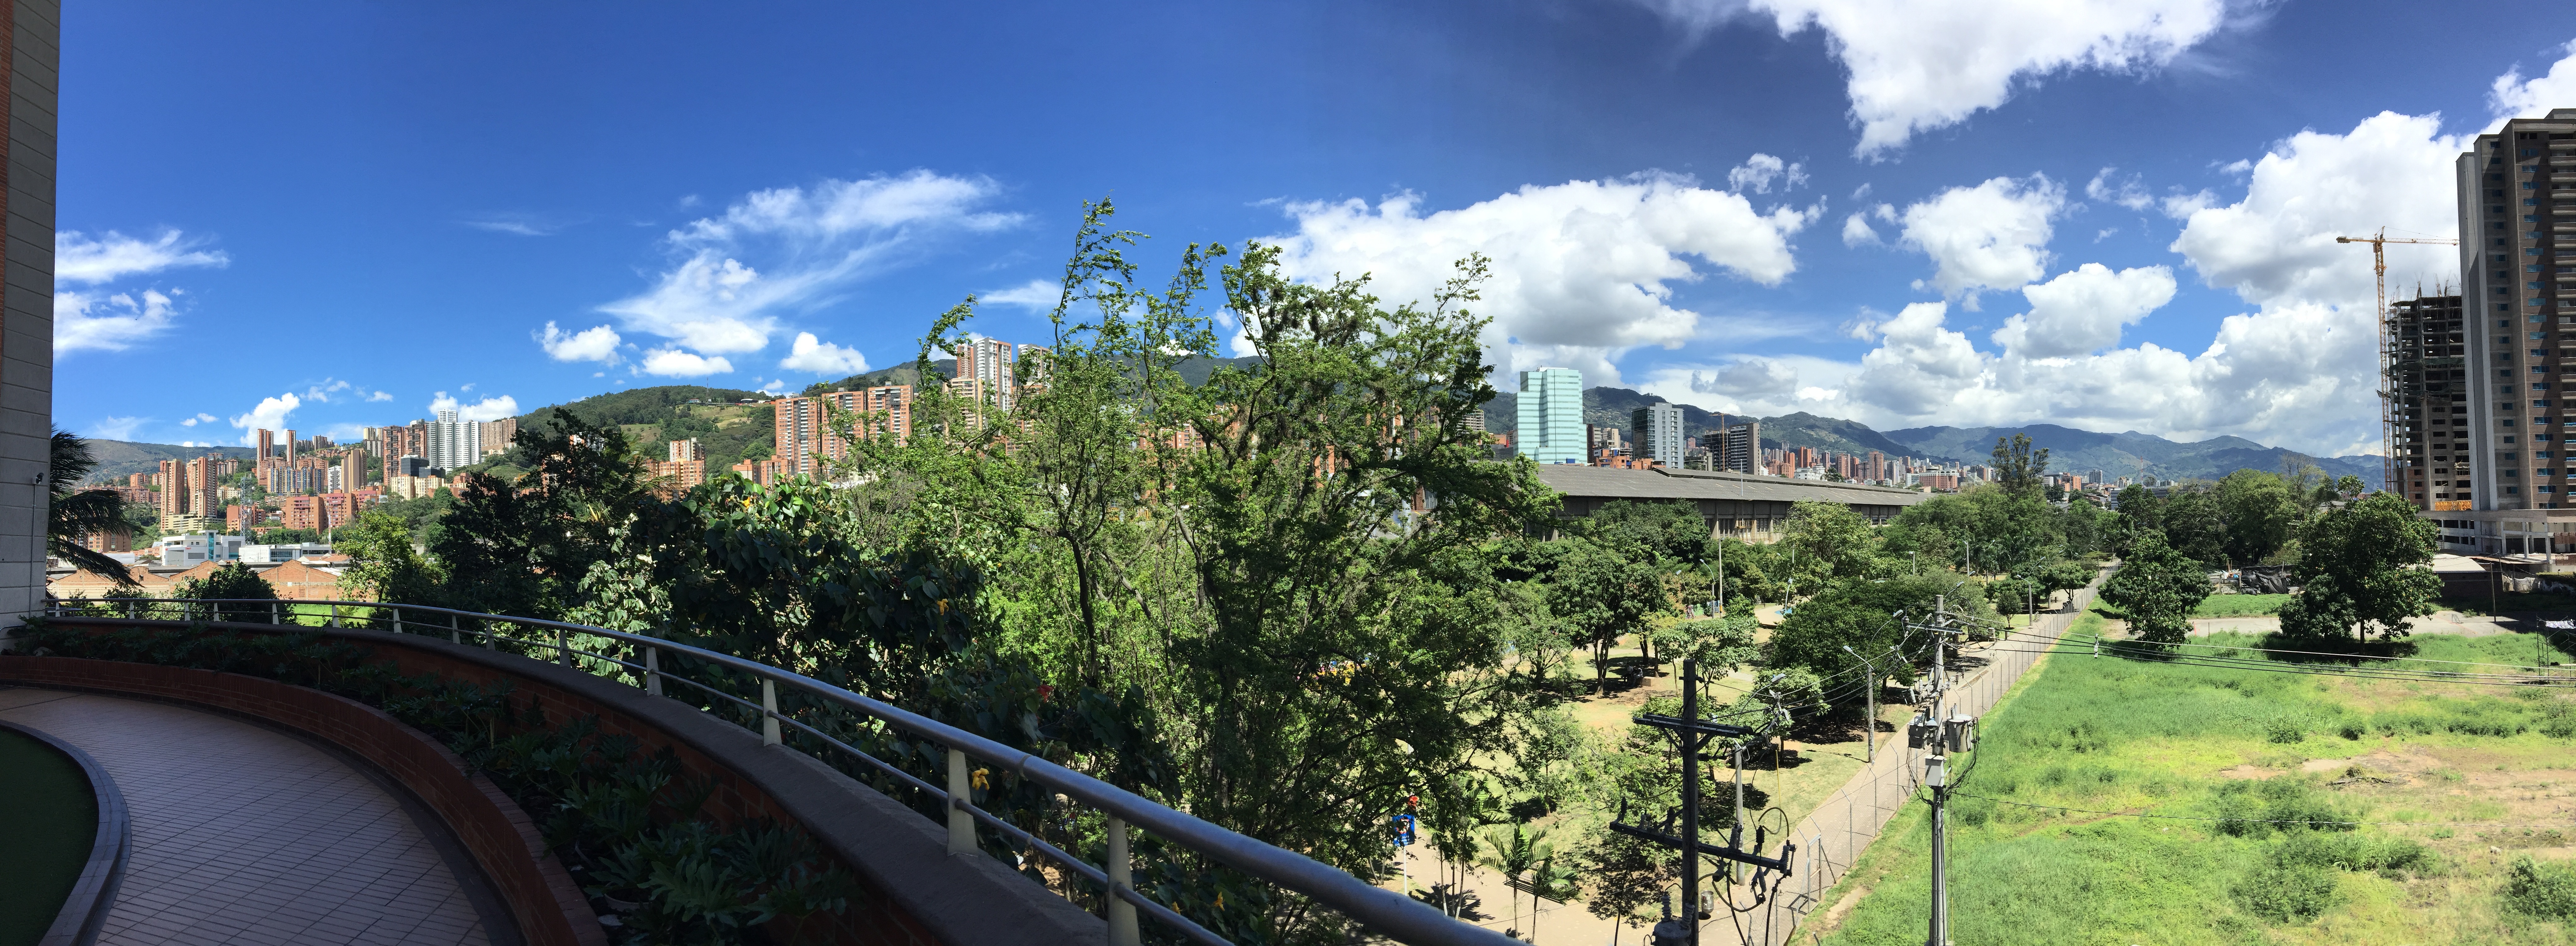
skyline, photography, town, city, skyscraper, cityscape, panorama, downtown, plaza, landmark, property, tourism, tower block, estate, condominium, neighbourhood, residential area, human settlement